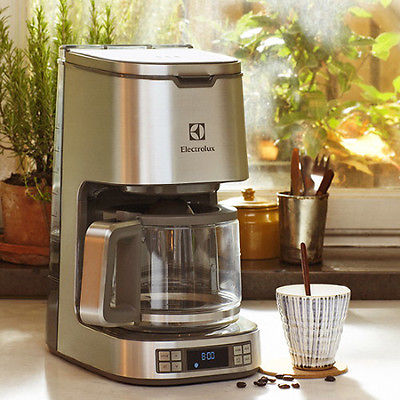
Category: coffee maker